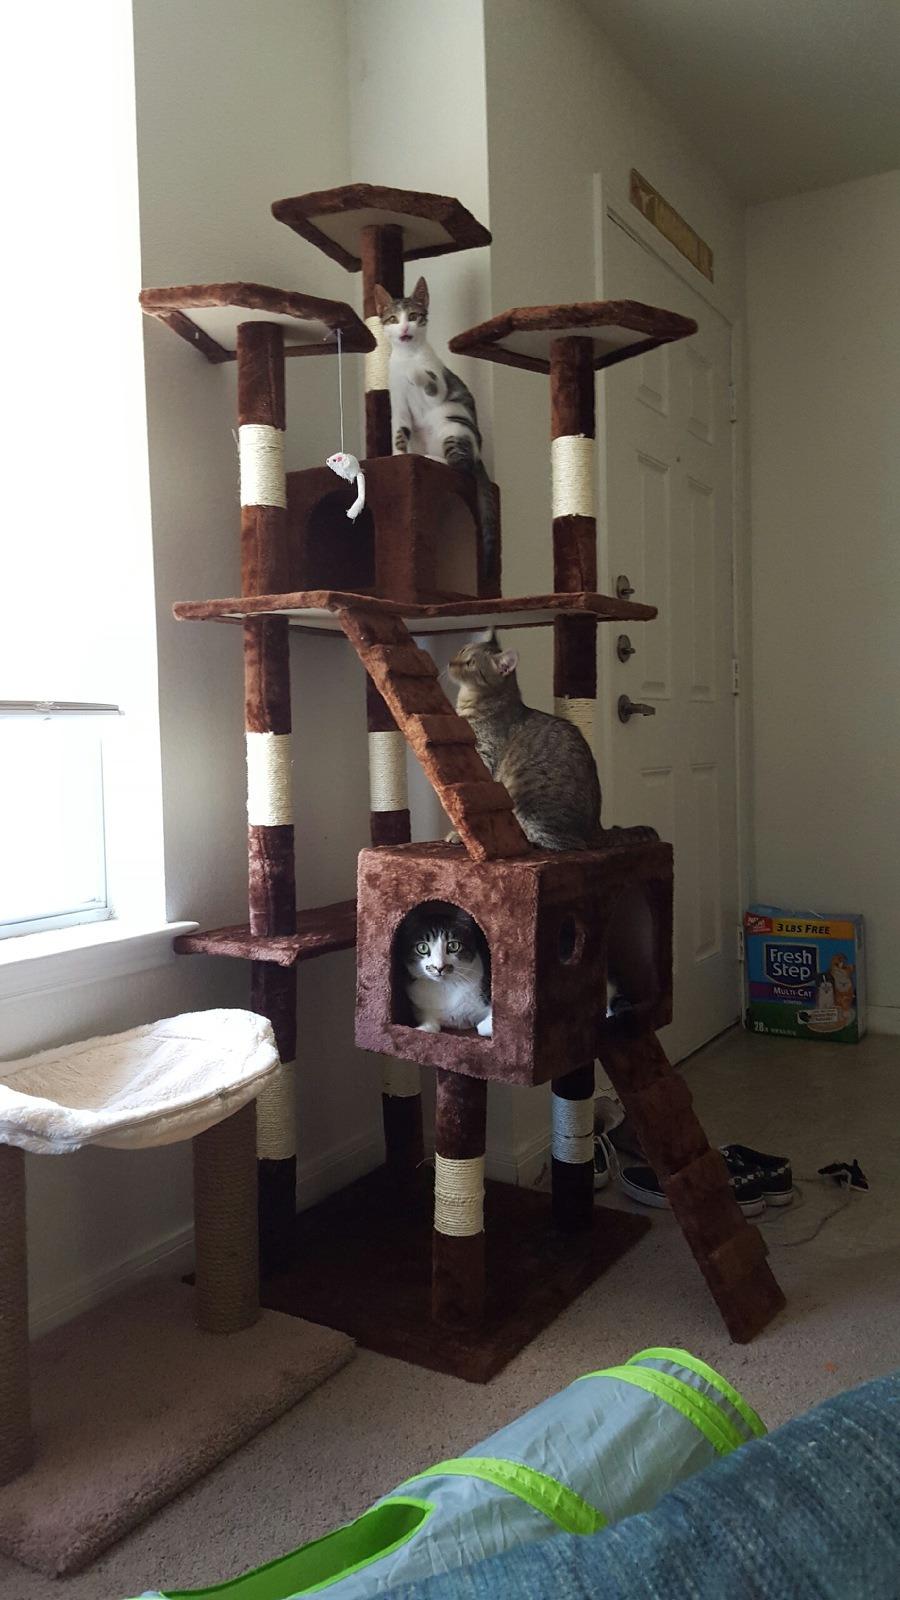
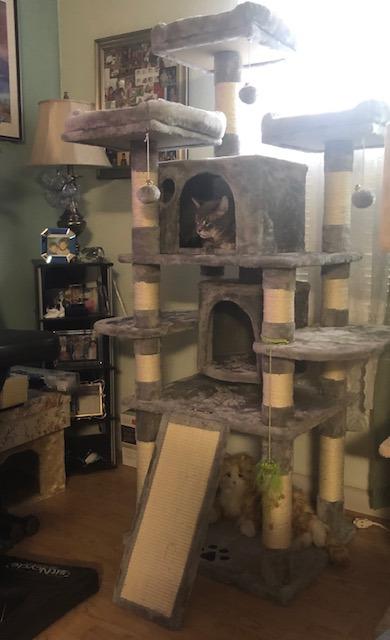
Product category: items_cat tree
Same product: no